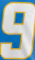
Number: 9